Lugo

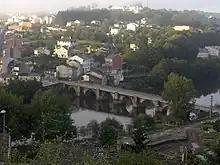
Old Roman bridge over the Miño River.

In 2000, the recognition of the Roman walls on UNESCO's World Heritage Site was an important event in the city.